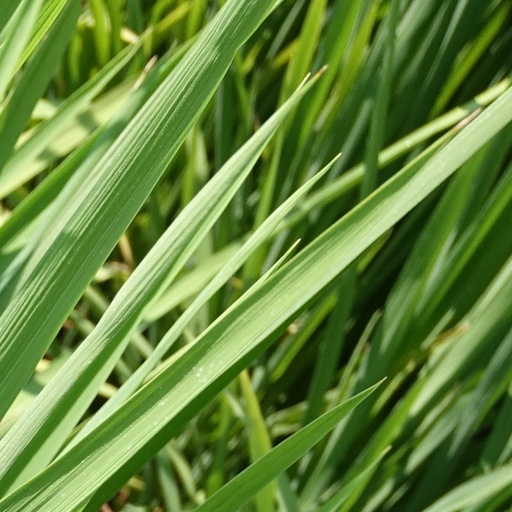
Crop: rice